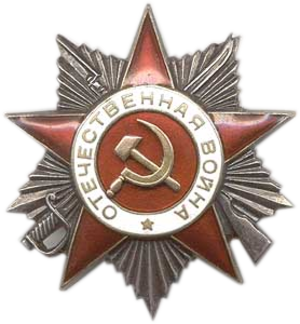
L'Ordre de la Guerre patriotique fut l'une des plus hautes décorations soviétiques créée le 20 mai 1942, pour récompenser les meilleurs soldats de la Grande Guerre patriotique, qui est le nom donné à la Seconde Guerre mondiale en Union soviétique.
Les décorations dans cette liste sont des décorations de l'ex-Union Soviétique décernées pour reconnaître des réalisations militaires et civiles. Certaines de ces récompenses ont été abolies suite à la dissolution de l'Union soviétique, alors que d'autres sont conservées par la Fédération de Russie à partir de 1991 et furent simplement retravaillées afin d'abroger les signes communistes.